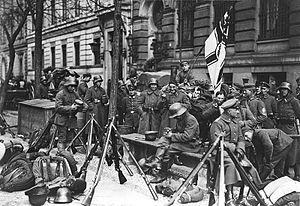
La brigade Ehrhardt, du nom de son fondateur Hermann Ehrhardt, est une formation des corps-francs allemands célèbre pour avoir organisé le putsch de Kapp du 12 au 17 mars 1920, et tenté de renverser le régime de la république de Weimar.